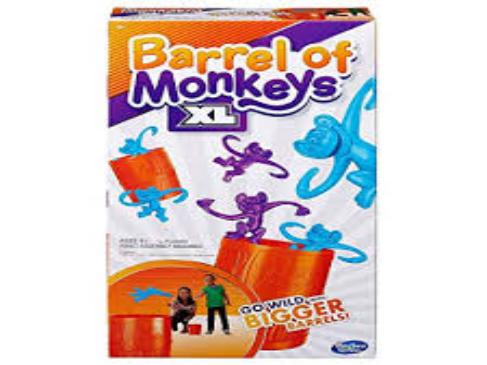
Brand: barrel o' monkeys
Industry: Leisure